Gnowee

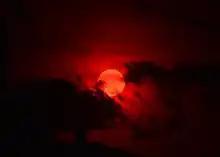
The sun

In Wotjobaluk mythology, Gnowee is a female personification of the Sun. She was once a woman who lived upon the Earth at a time when it was eternally dark, and people could only move about with the aid of bark torches. One day, she left her little son sleeping while she went out to dig for yams. Food was scarce, and Gnowee wandered so far that she reached the end of the Earth, passed under it and emerged on the other side. Not knowing where she was, she could not find her little son anywhere, so she climbed into the sky with her great bark torch to get a clearer view. She still wanders the sky to this day, lighting the whole world with her torch as she continues to search for her lost son.